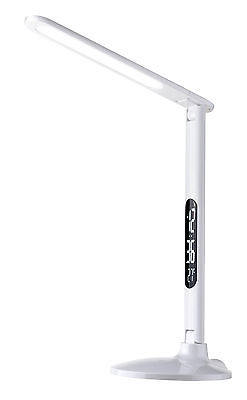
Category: lamp